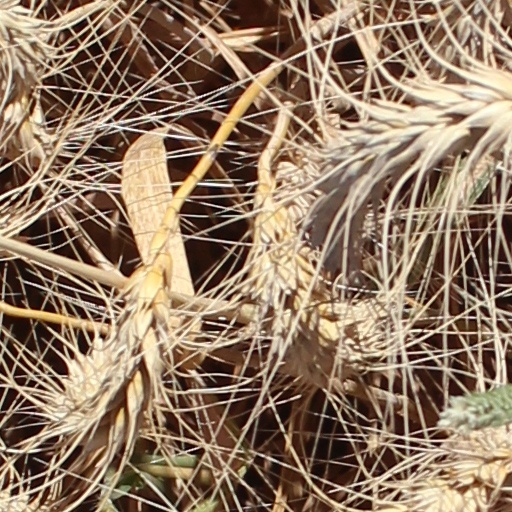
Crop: wheat